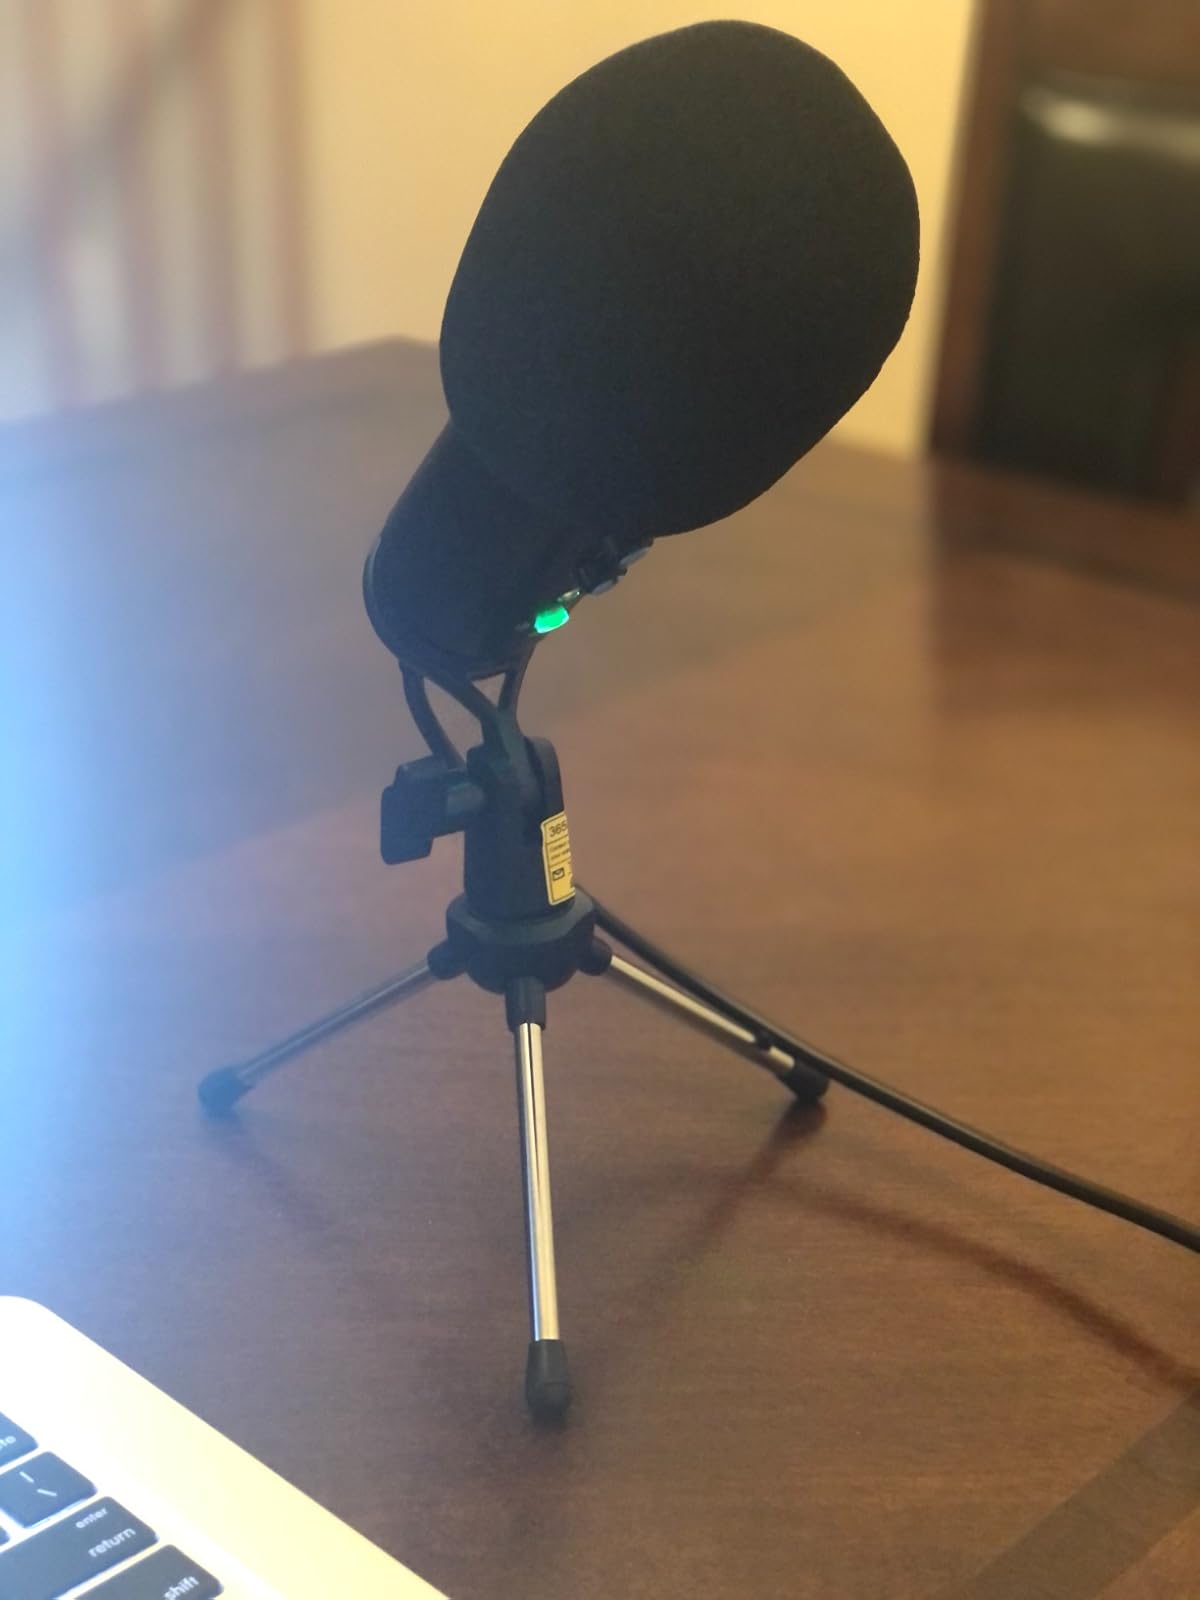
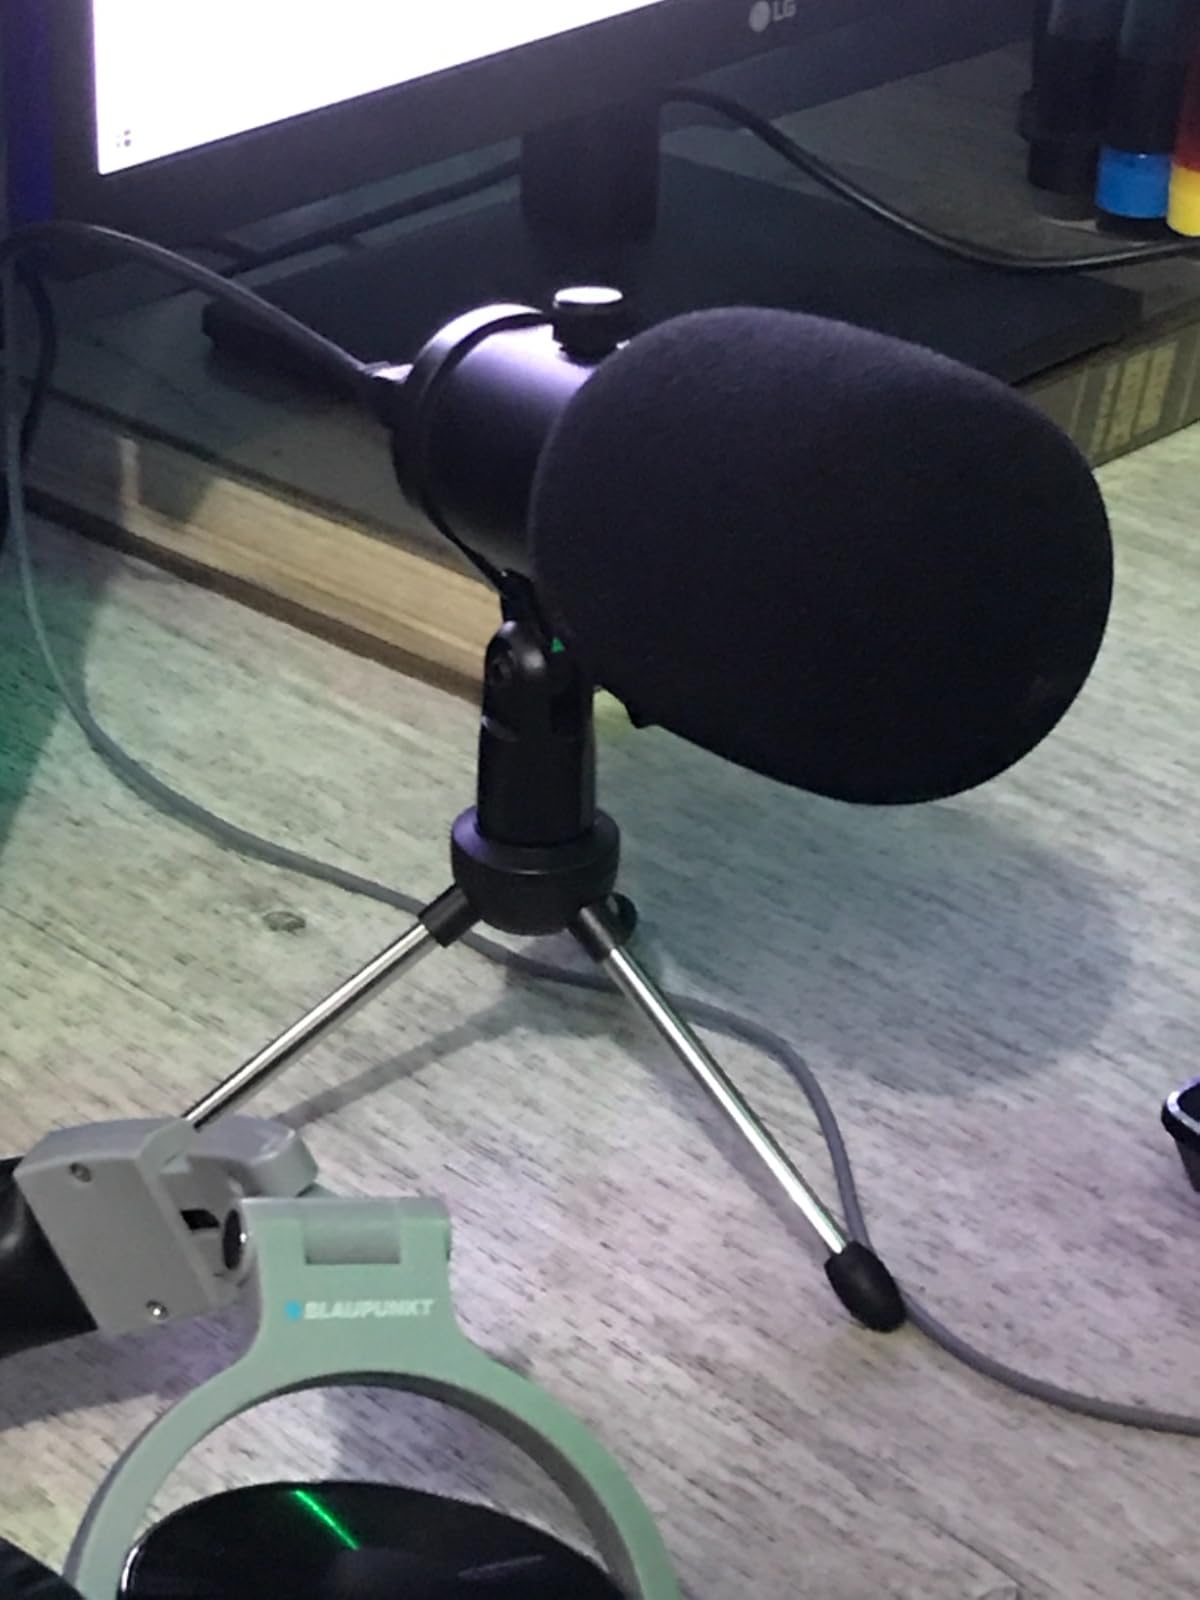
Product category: microphone
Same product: no